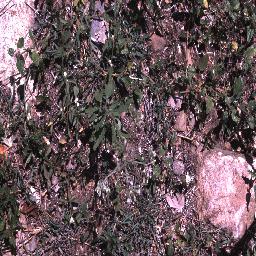
Label: negative